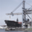
Label: ship